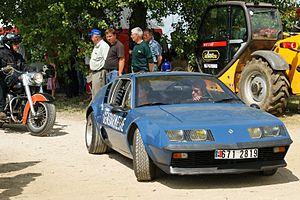
Modèle présent à La Locomotion en Fête.Une des sept Renault Alpine A310 V6 Série I (1977 - 1980) qui appartenaient à la BRI (Brigade d'Intervention Rapide) de la Gendarmerie française.Elle est conservée, avec sa ""jumelle"" immatriculée 671 2816, par le ""musée roulant de la Gendarmerie"", qui présente ou met à disposition ses véhicules selon les demandes.
Un escadron départemental de sécurité routière est une unité de la Gendarmerie nationale française dont la mission principale est la lutte contre l'insécurité routière. Chacun des groupements de gendarmerie départementale de France métropolitaine comporte un EDSR qui regroupe toutes les unités routières ou autoroutières du département. De plus, il existe quatre EDSR dans les départements d'outre-mer.